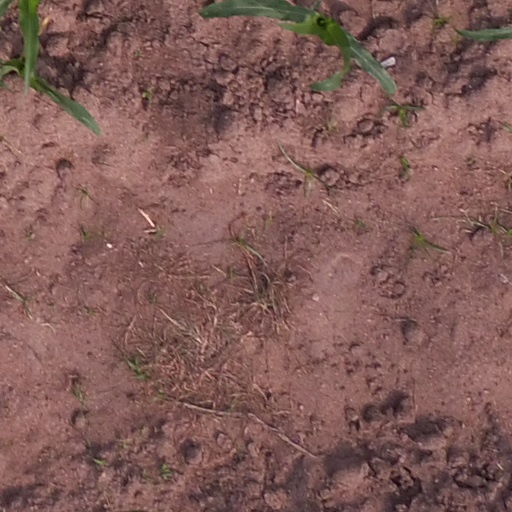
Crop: maize; corn